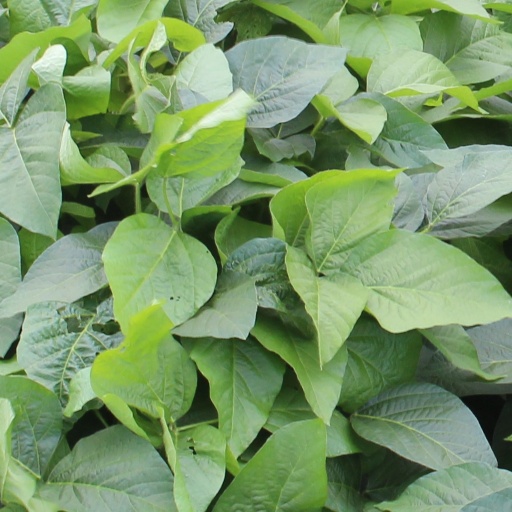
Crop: soybean